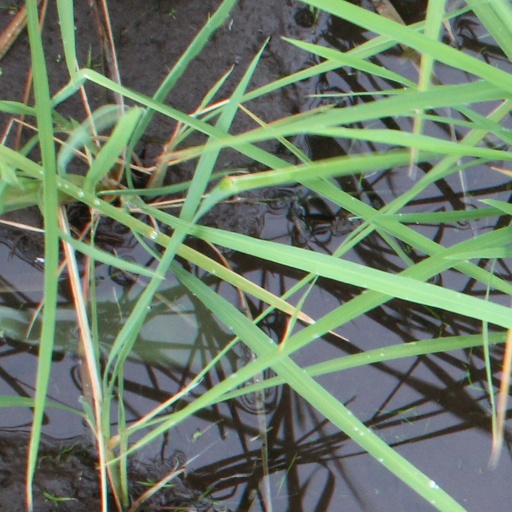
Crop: rice